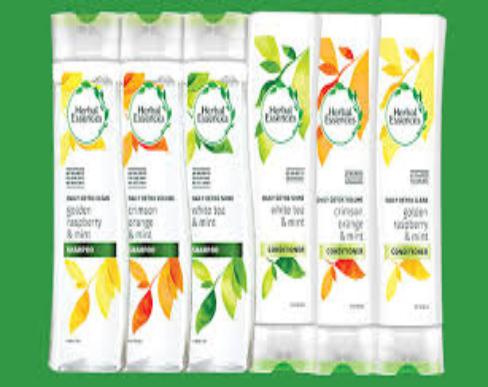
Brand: Herbal Essences
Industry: Necessities